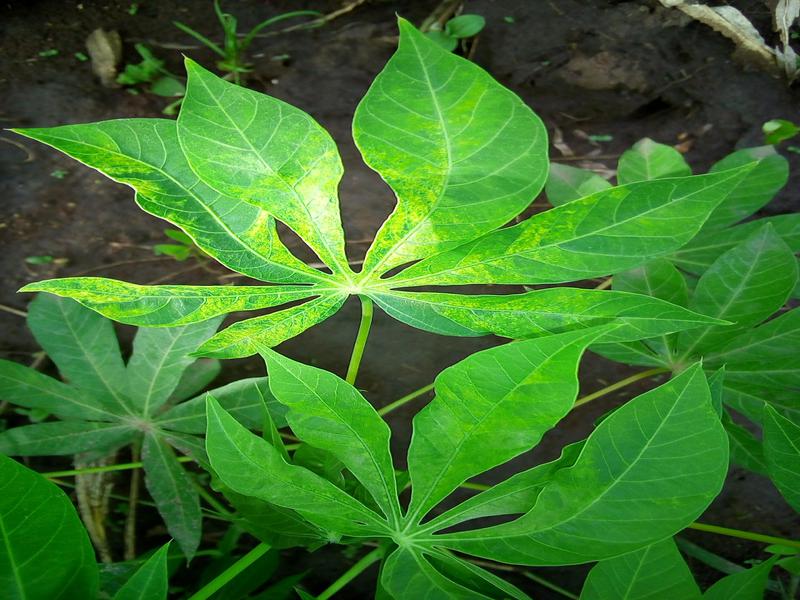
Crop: cassava
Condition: mosaic_disease